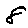
Label: 8